Saint-Sébastien-de-Raids

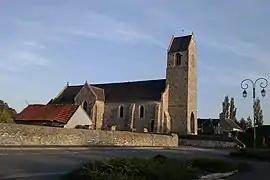
The church of Saint-Sébastien

Saint-Sébastien-de-Raids is a commune in the Manche department in Normandy in north-western France.